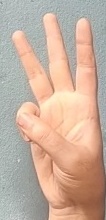
ASL sign: 6